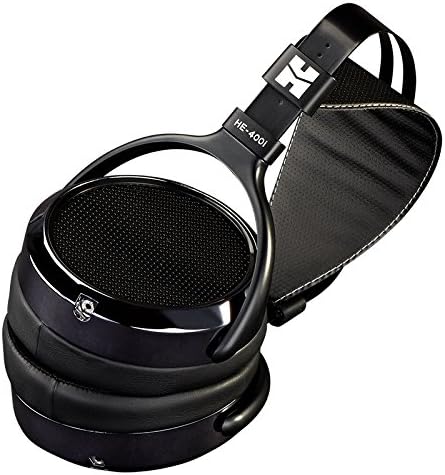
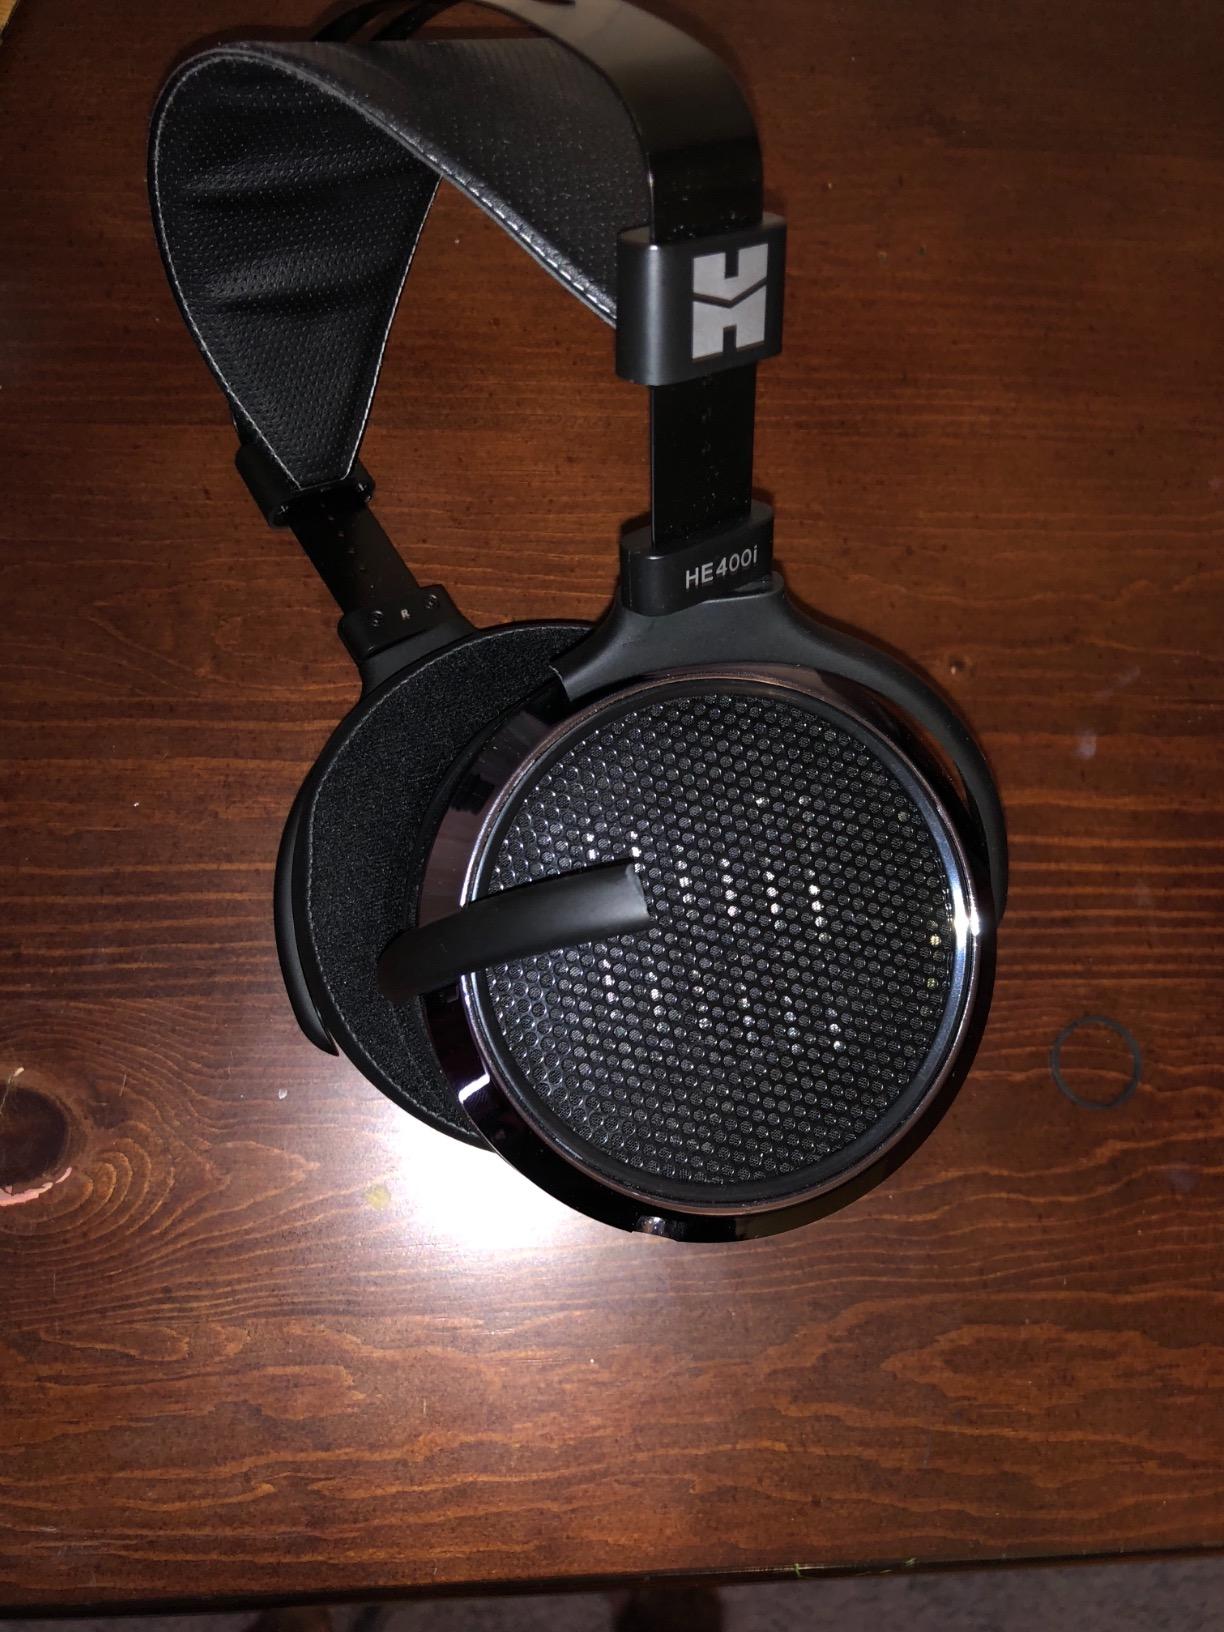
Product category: headphones
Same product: yes